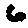
Label: 6